Exploration of Mars

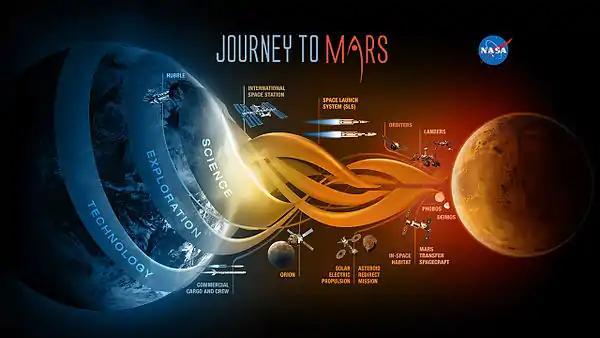
Journey to Mars – Science, Exploration, Technology

The Mars 2020 mission by NASA was launched on 30 July 2020 on a United Launch Alliance Atlas V rocket from Cape Canaveral. It is based on the Mars Science Laboratory design. The scientific payload is focused on astrobiology. It includes the "Perseverance" rover and the retired "Ingenuity" helicopter. Unlike older rovers that relied on solar power, "Perseverance" is nuclear powered, to survive longer than its predecessors in this harsh, dusty environment. The car-size rover weighs about 1 ton, with a robotic arm that reaches about , zoom cameras, a chemical analyzer and a rock drill.